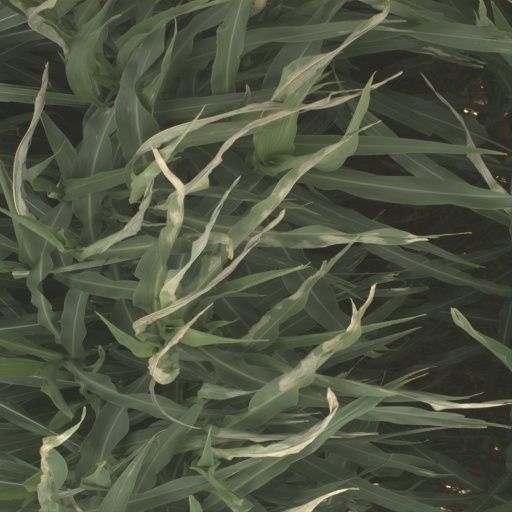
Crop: sorghum